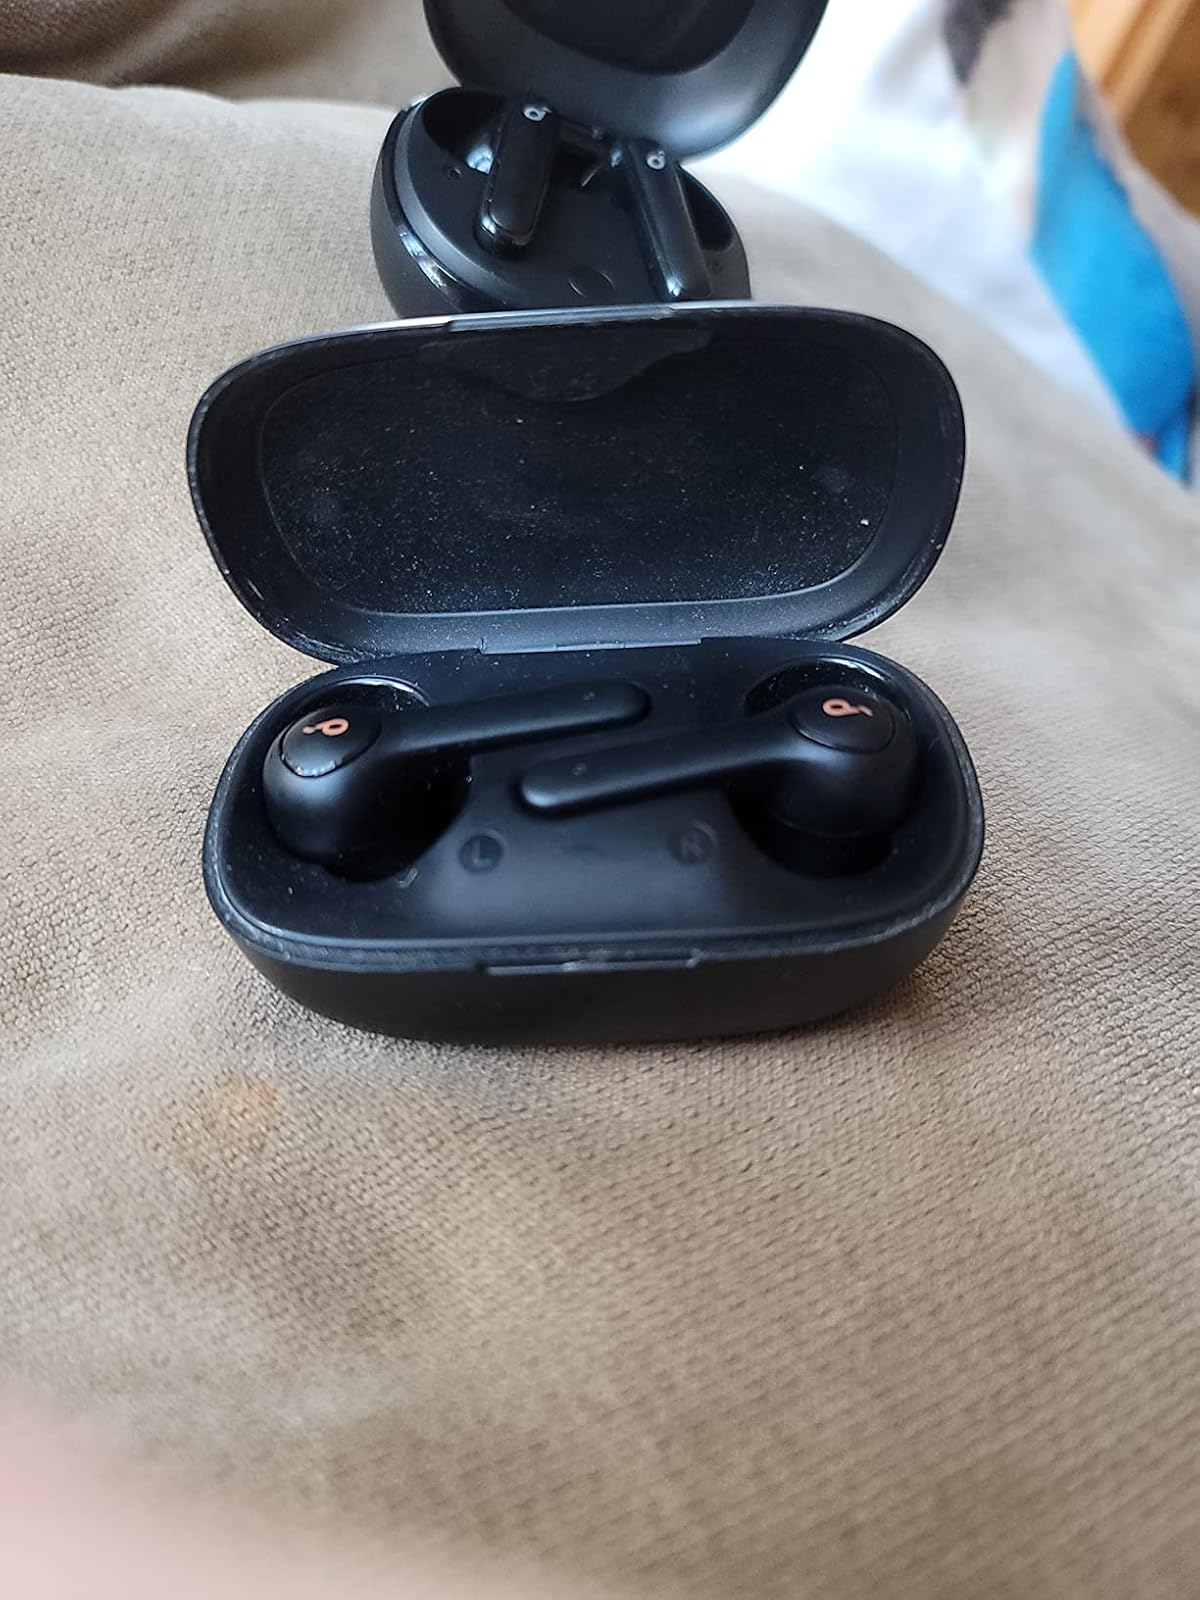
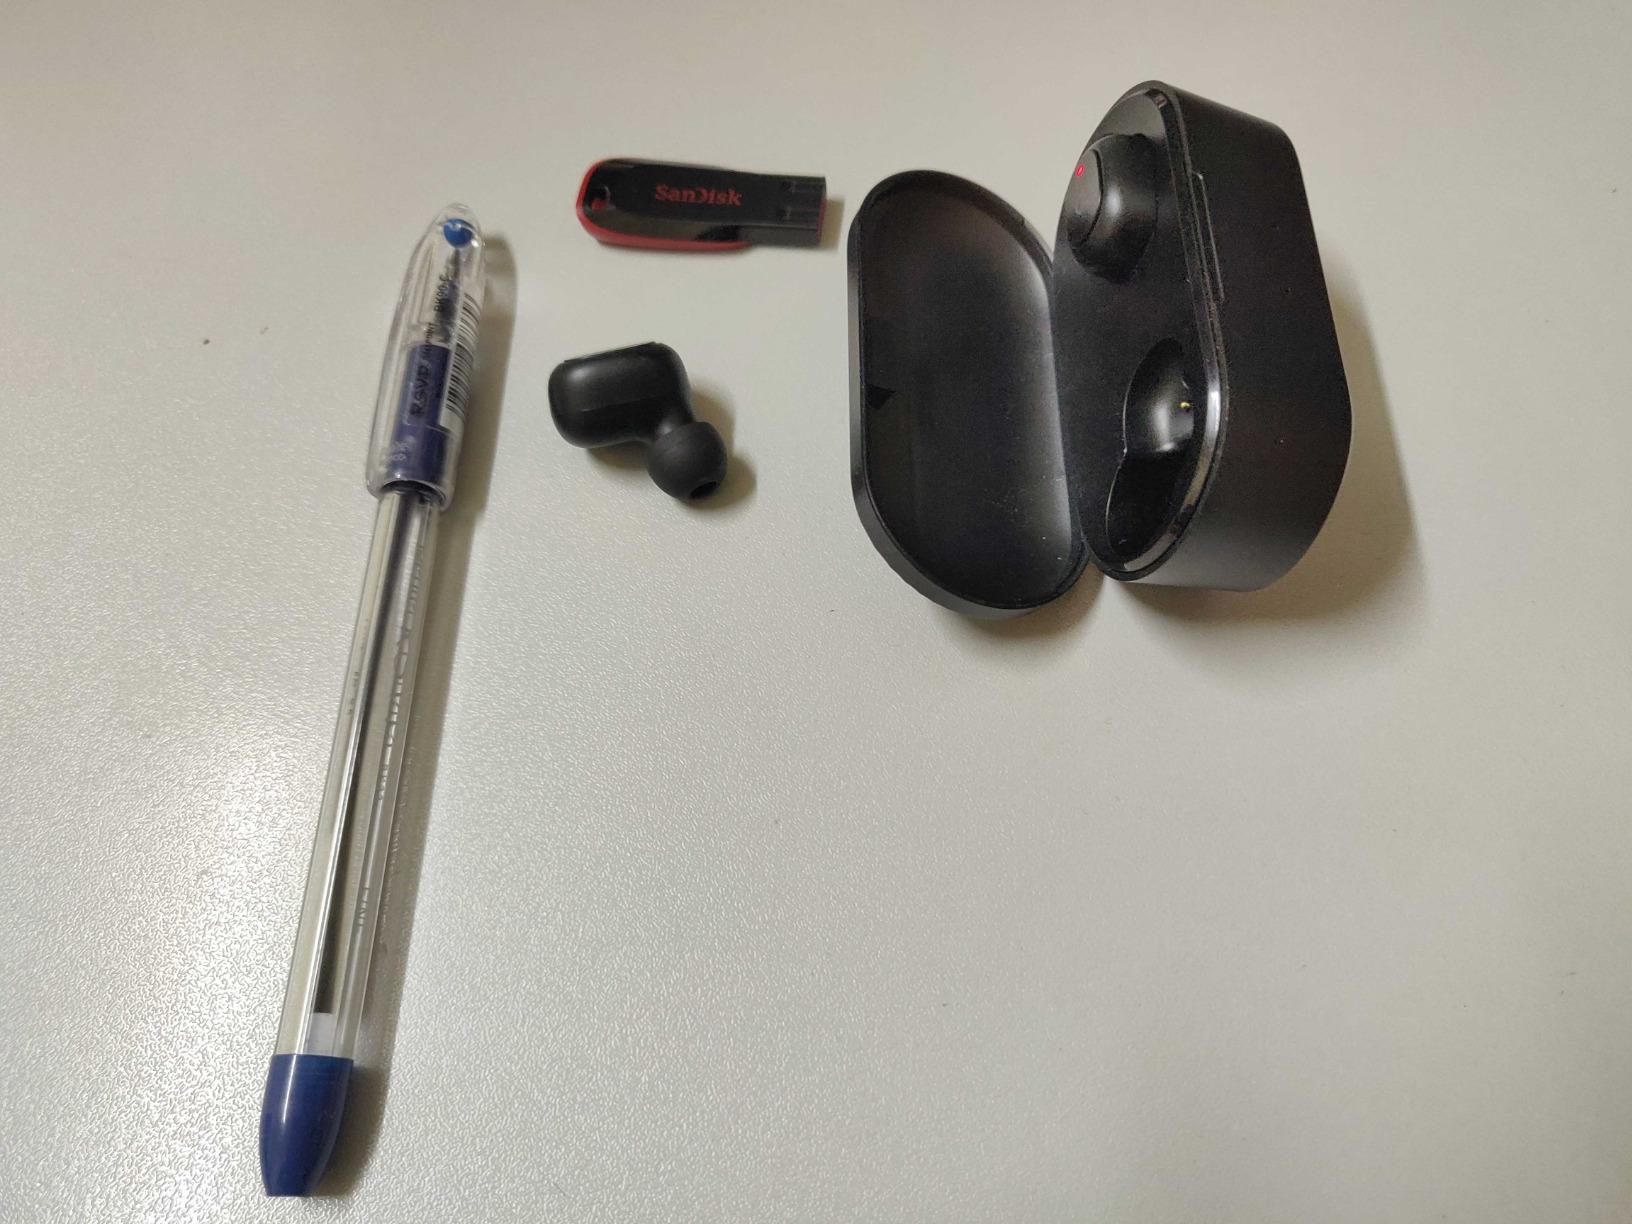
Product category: earbuds
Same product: no